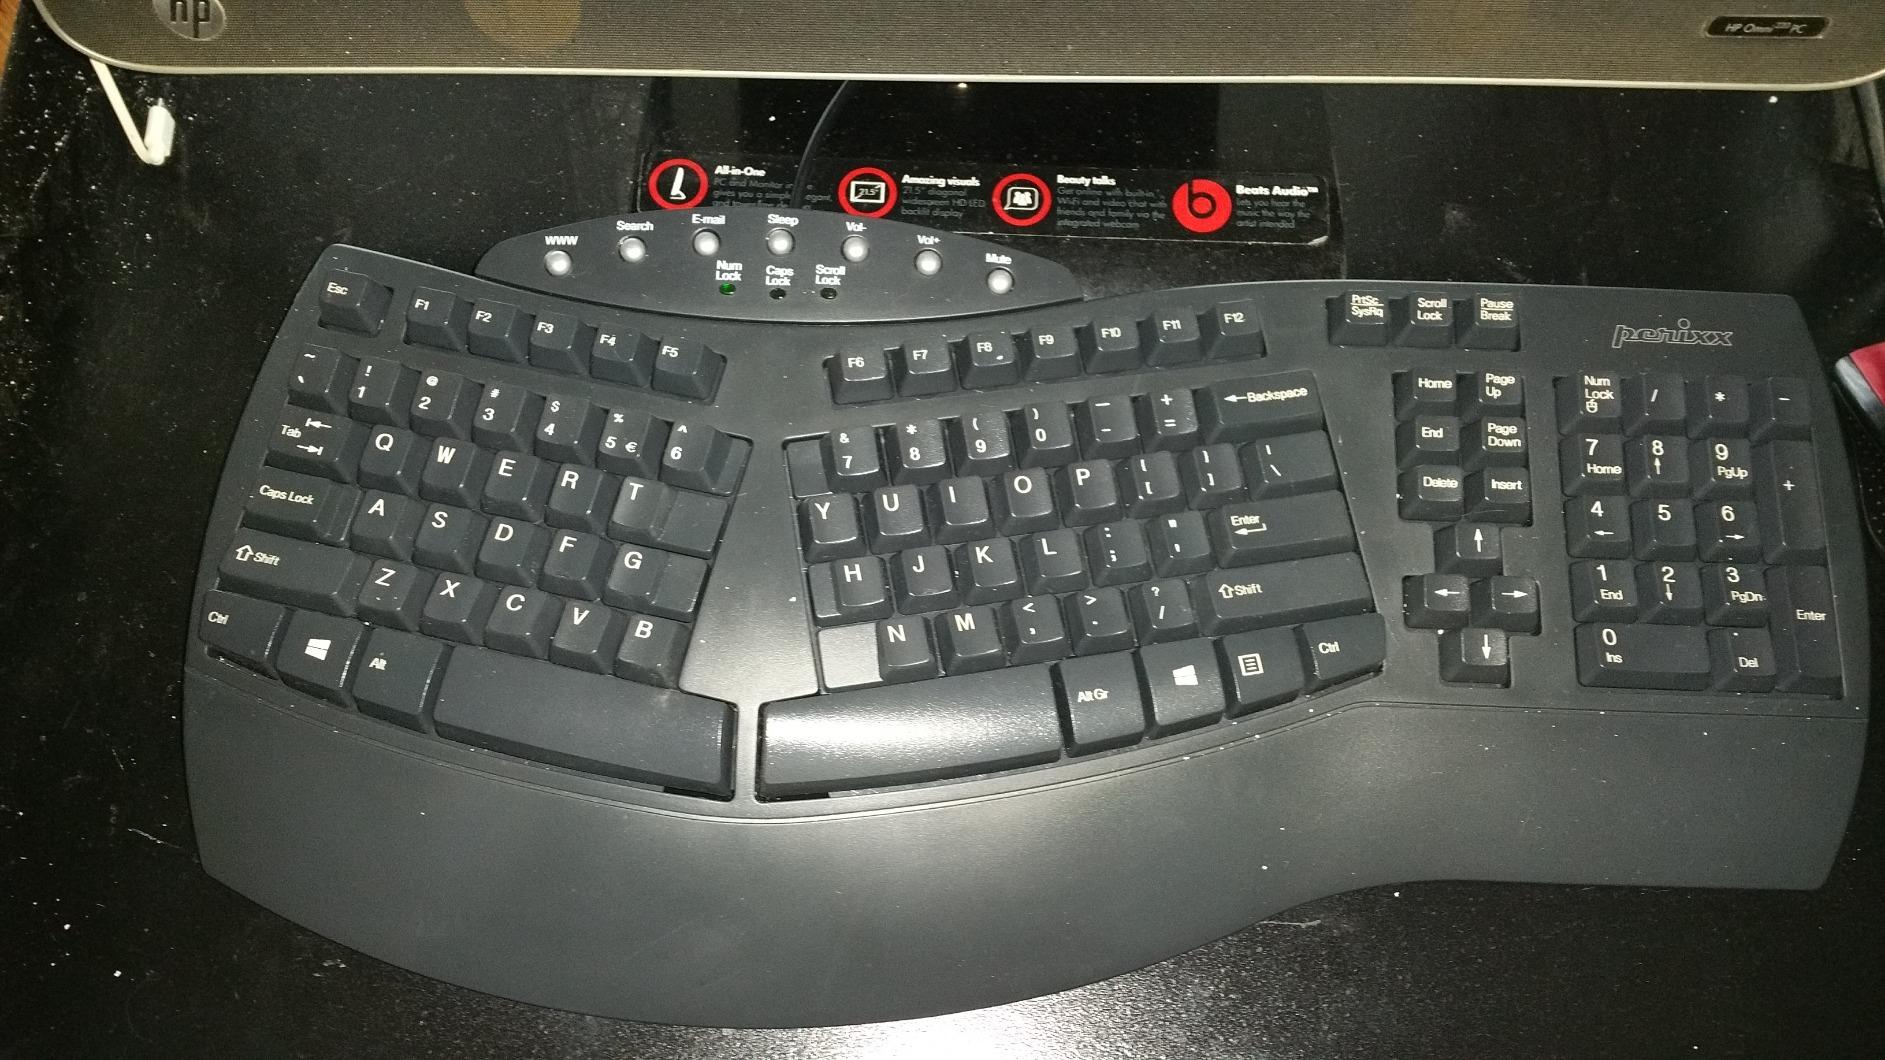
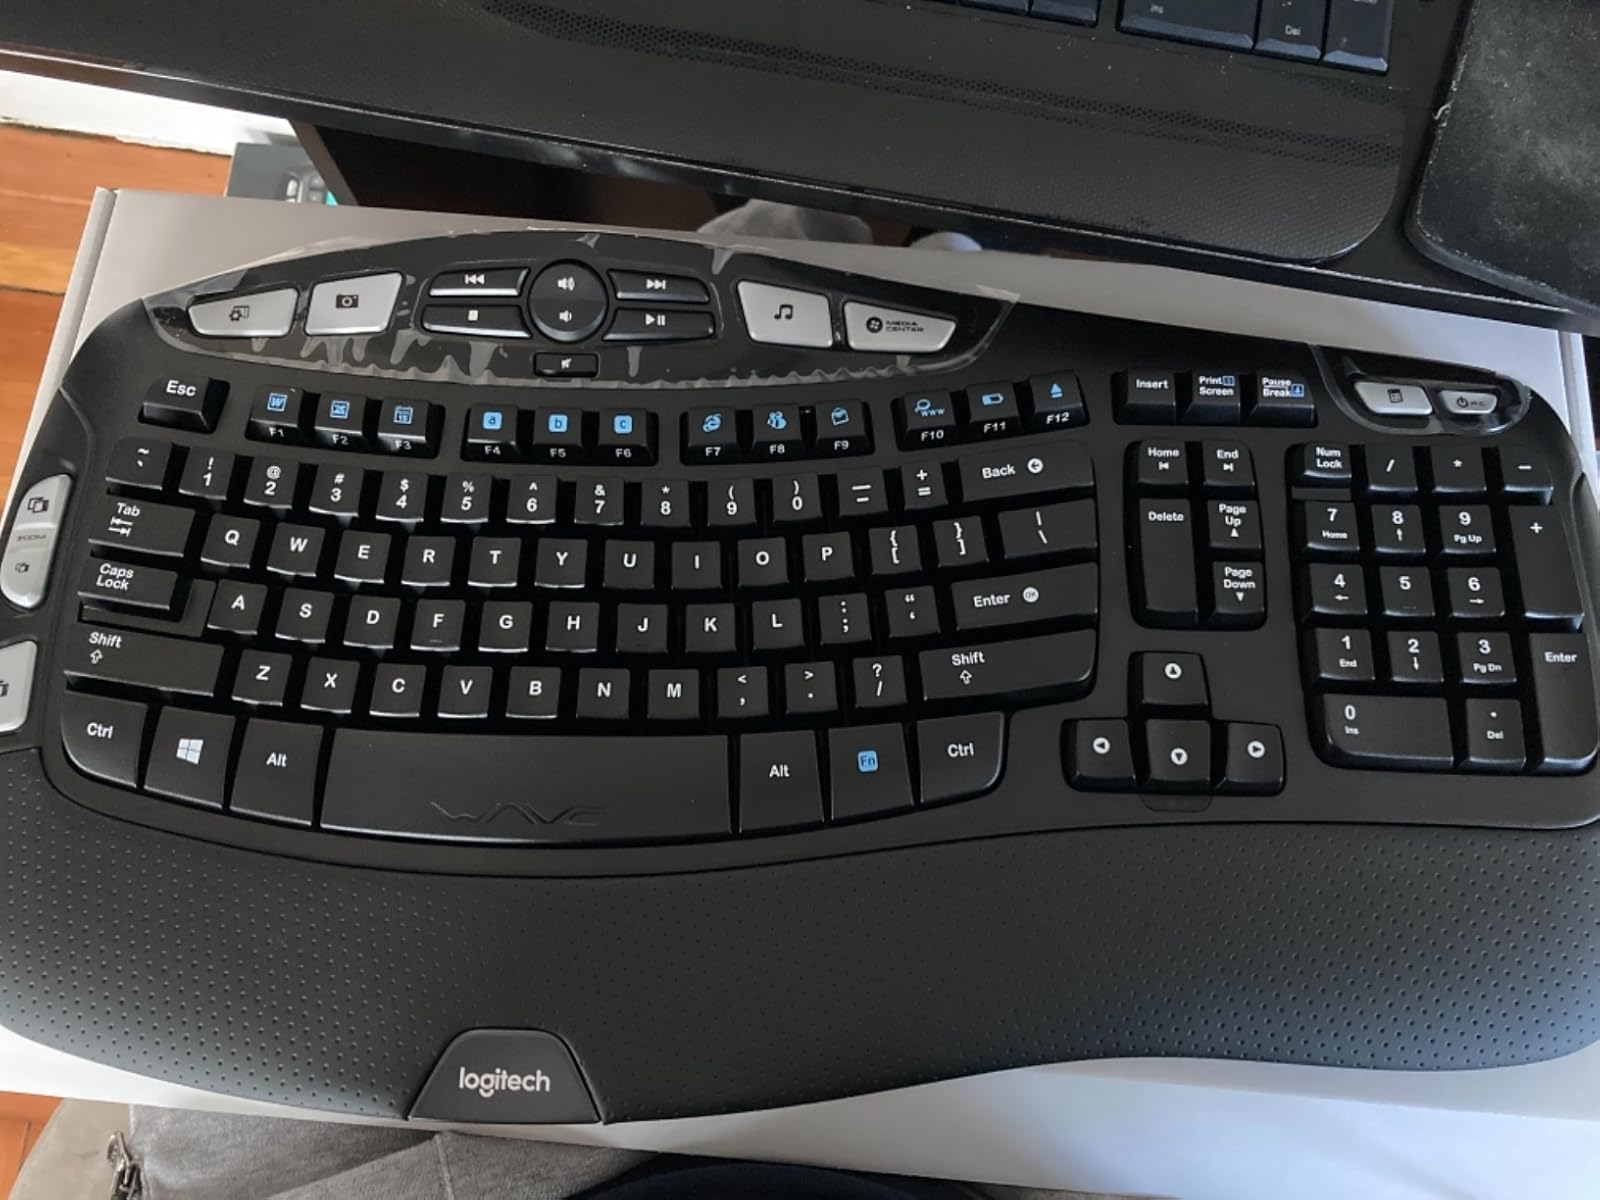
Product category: keyboard
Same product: no